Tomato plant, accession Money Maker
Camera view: tilt-top (135 deg); turntable rotation: 180 degrees
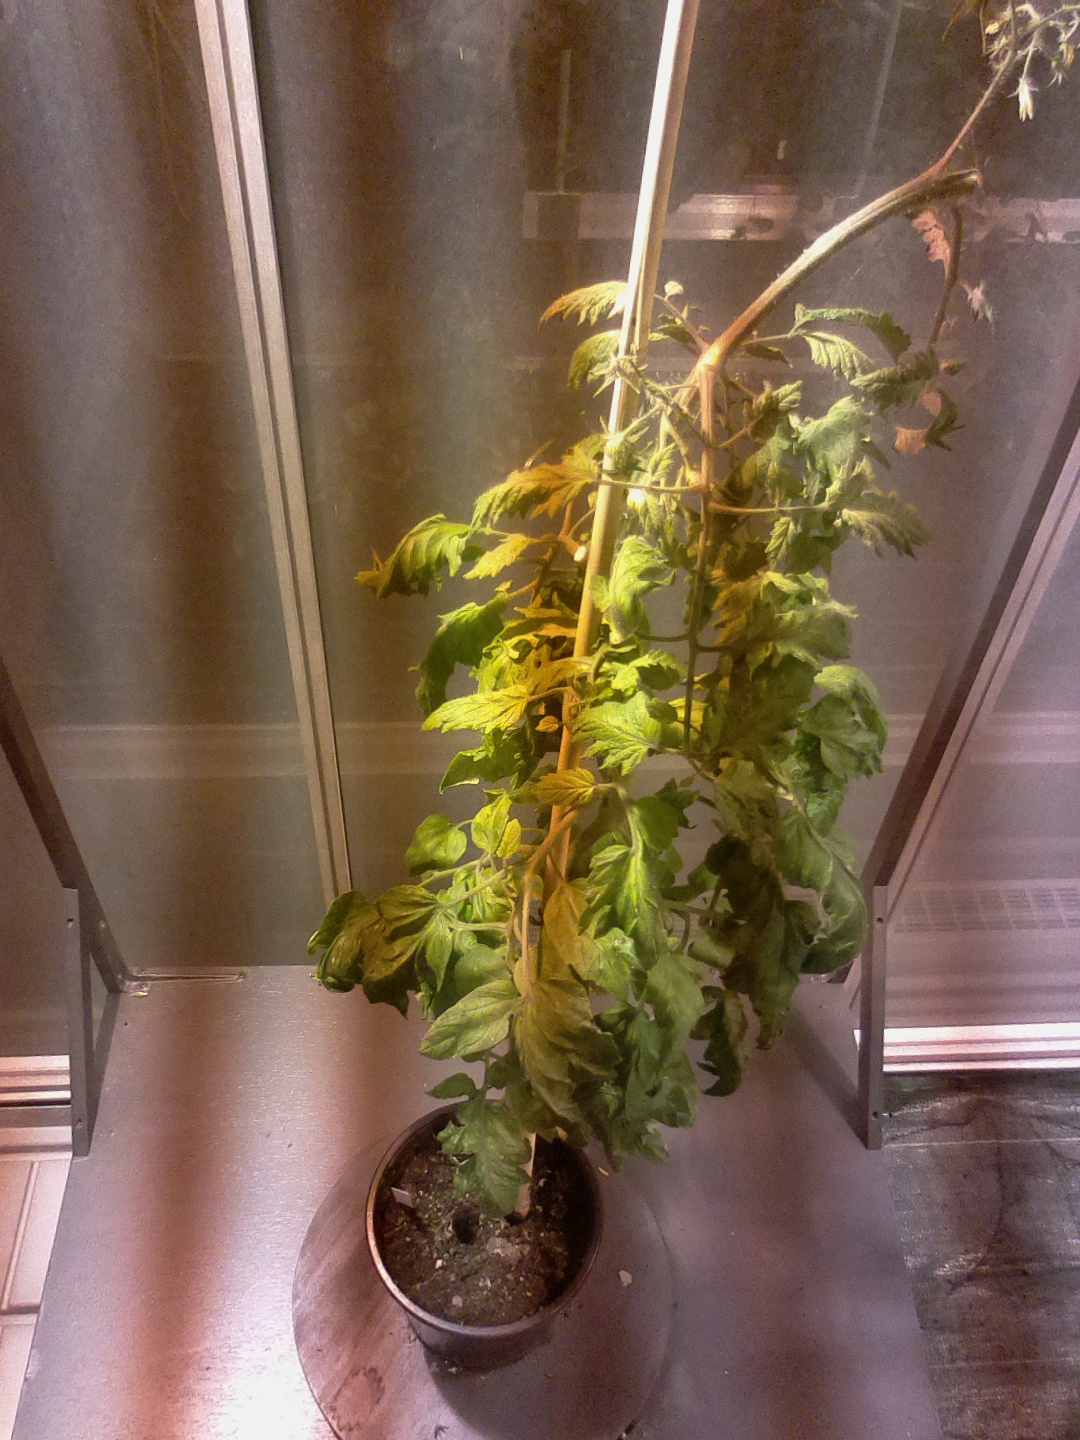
BBCH growth stage 75: 50%-60% of final fruit size